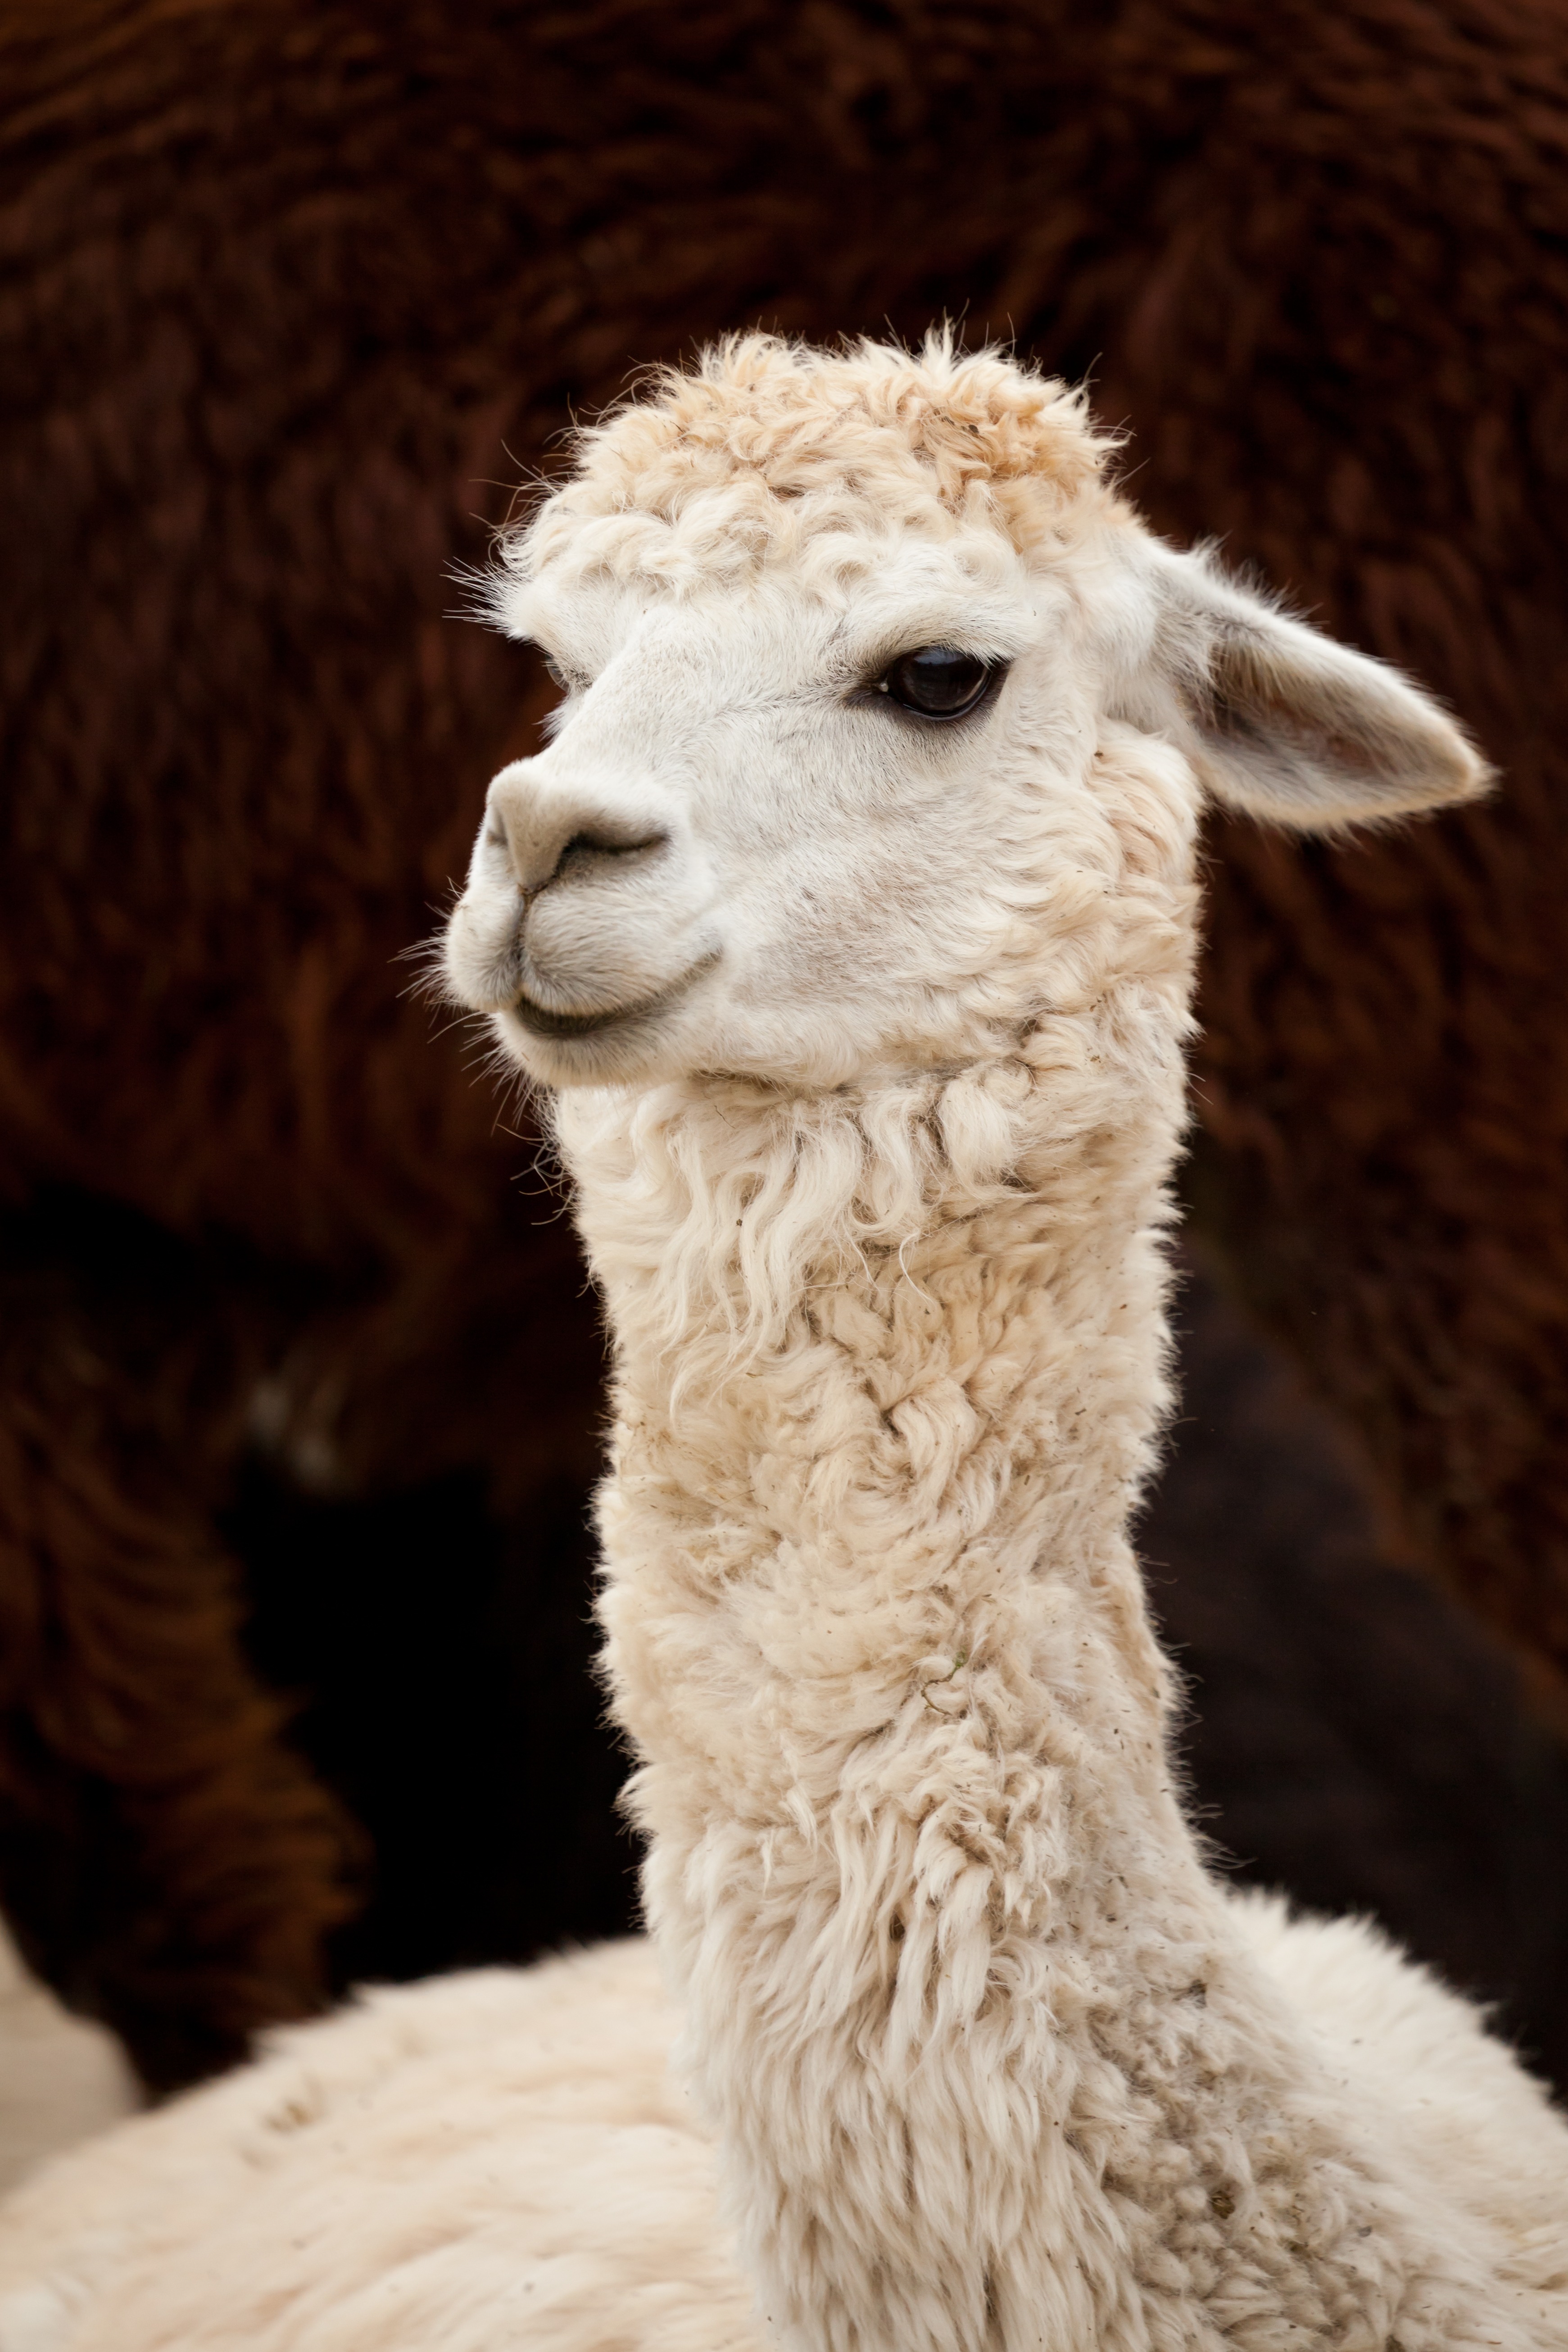
hair, white, animal, cute, zoo, fur, portrait, fluffy, sheep, brown, mammal, wool, fauna, close up, llama, alpaca, face, one, single, head, vertebrate, soft, curly, camel like mammal